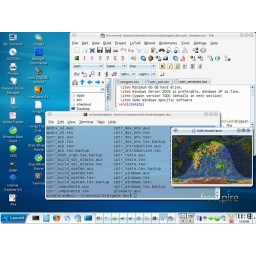
Freespire Linux v.1.0.13 running in my office laptop.